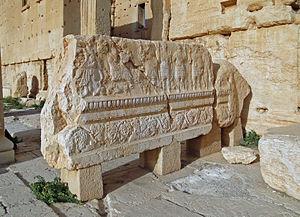
Un des reliefs qui ornaient les architraves du péristyle du temple de Bel, Palmyre, Syrie